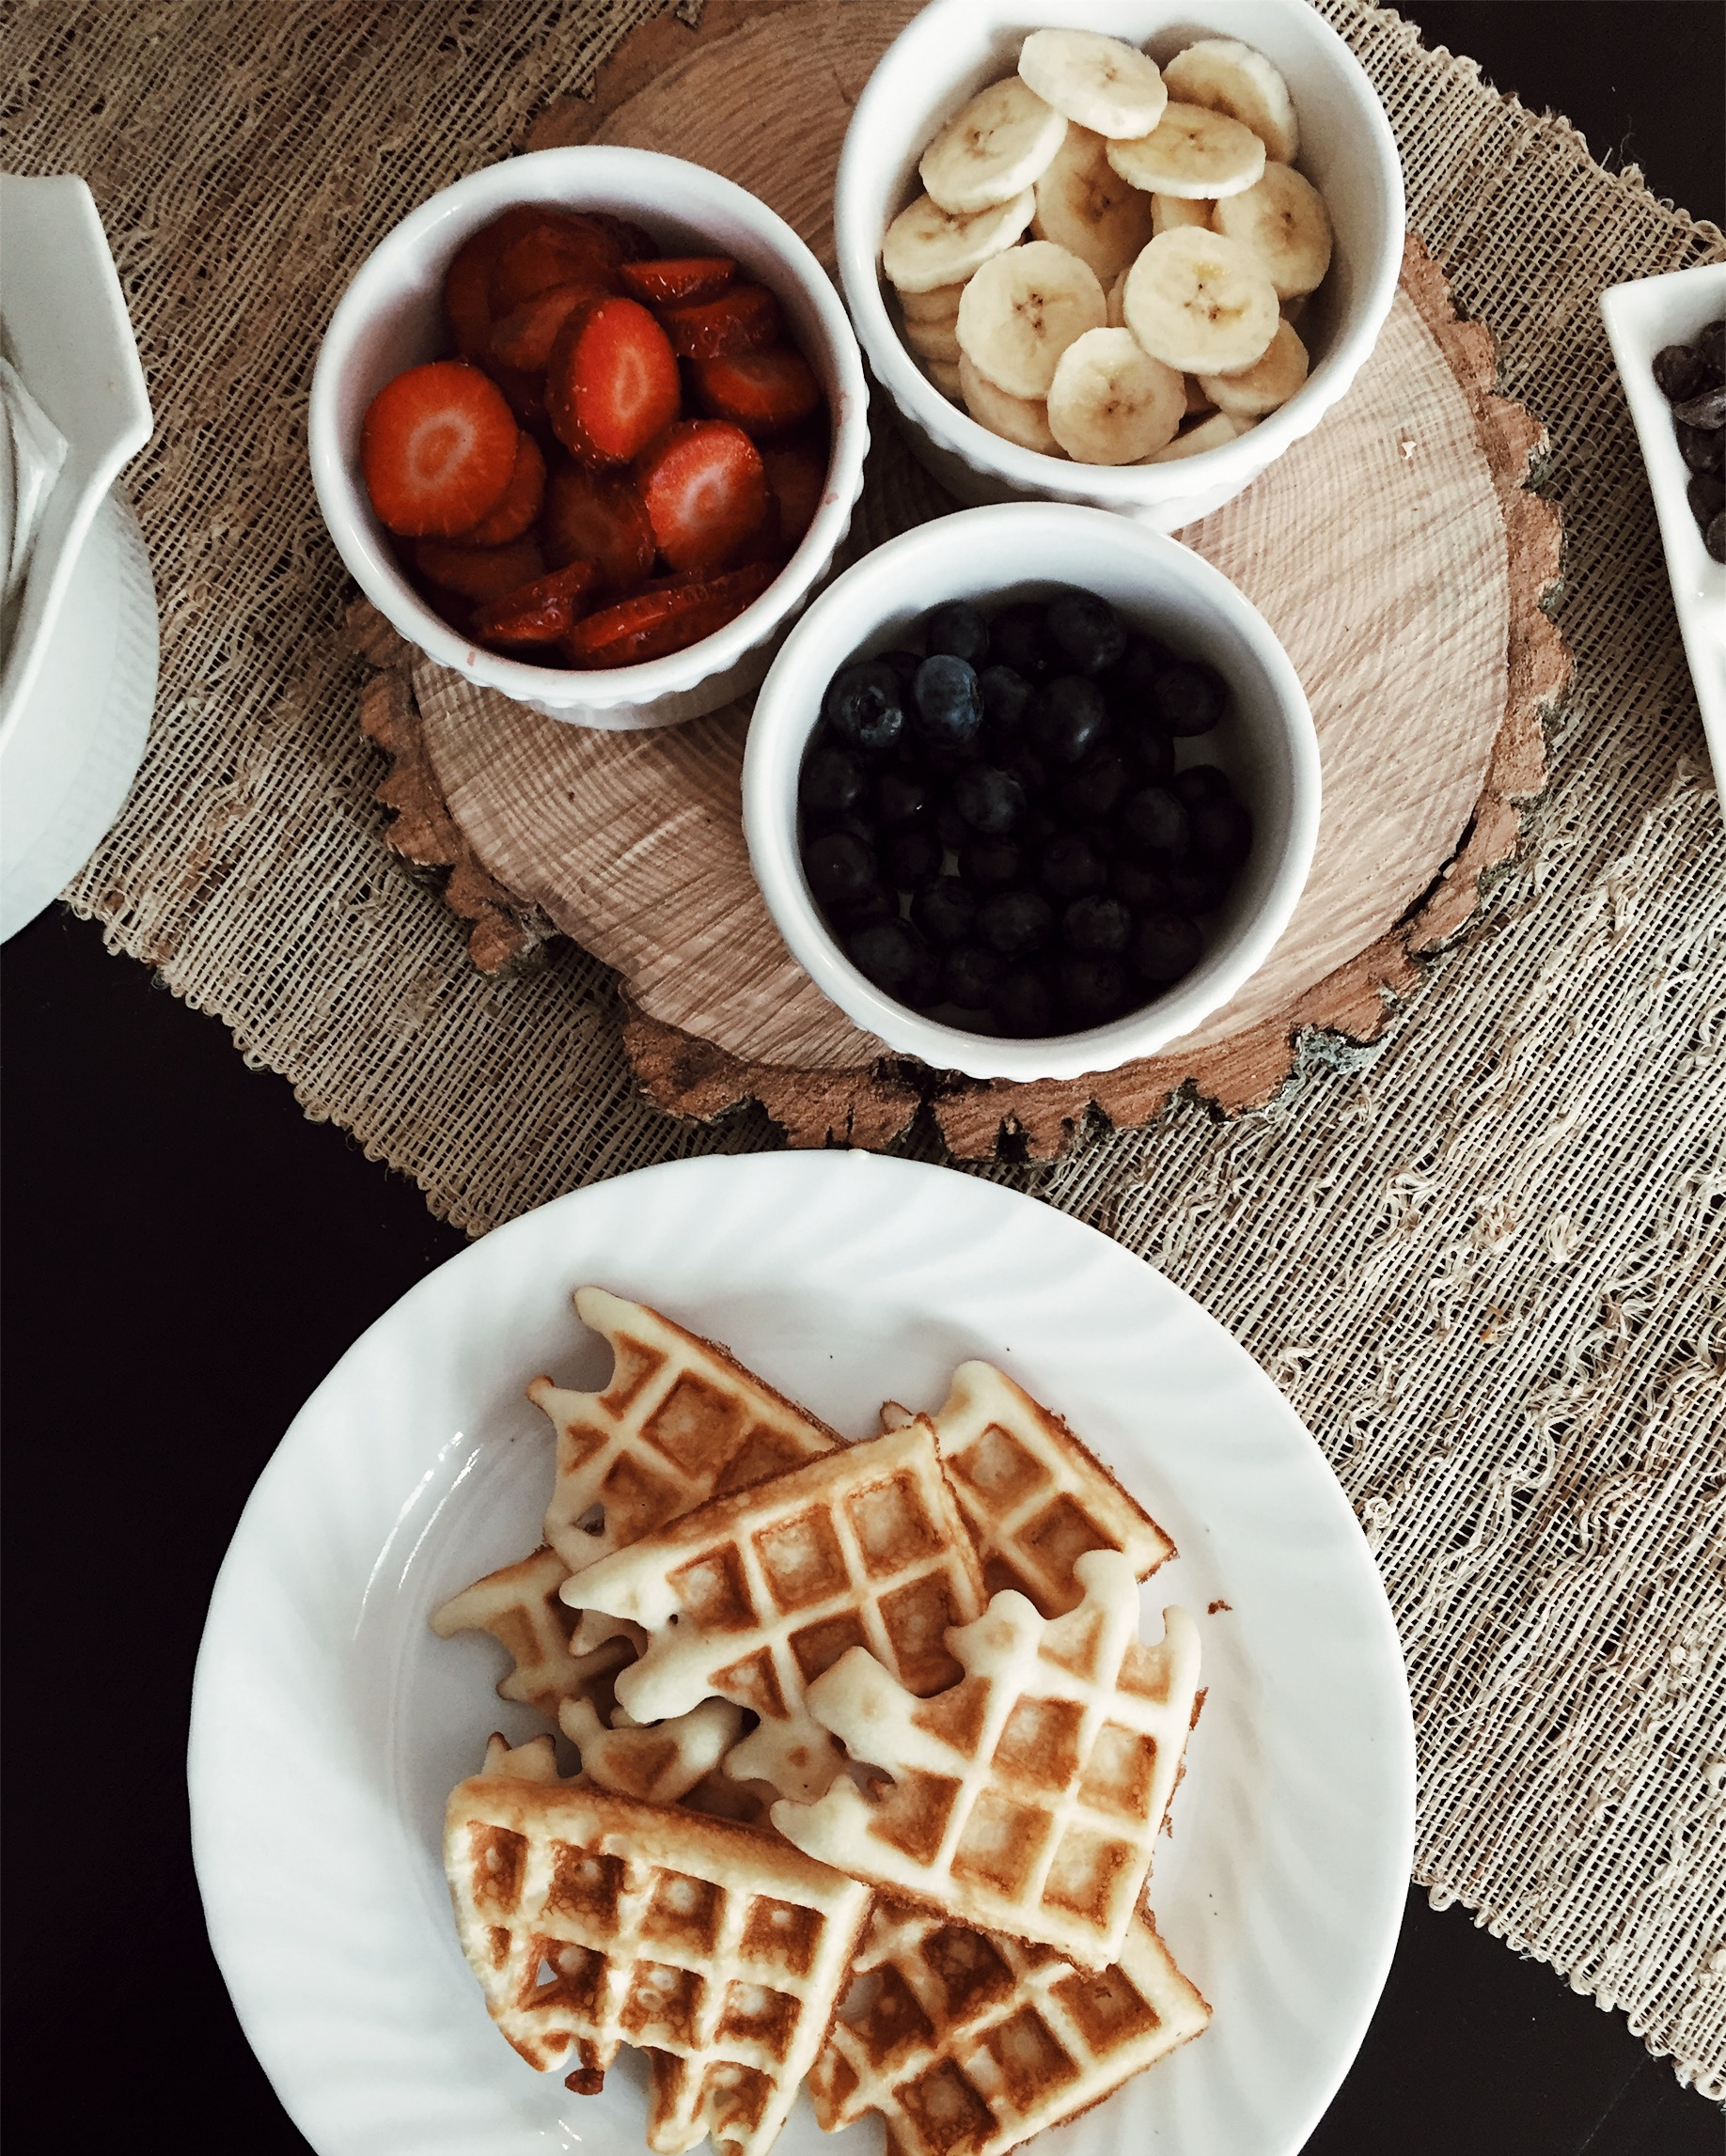
fruit, dish, meal, food, produce, breakfast, dessert, waffle, brunch, belgian waffle